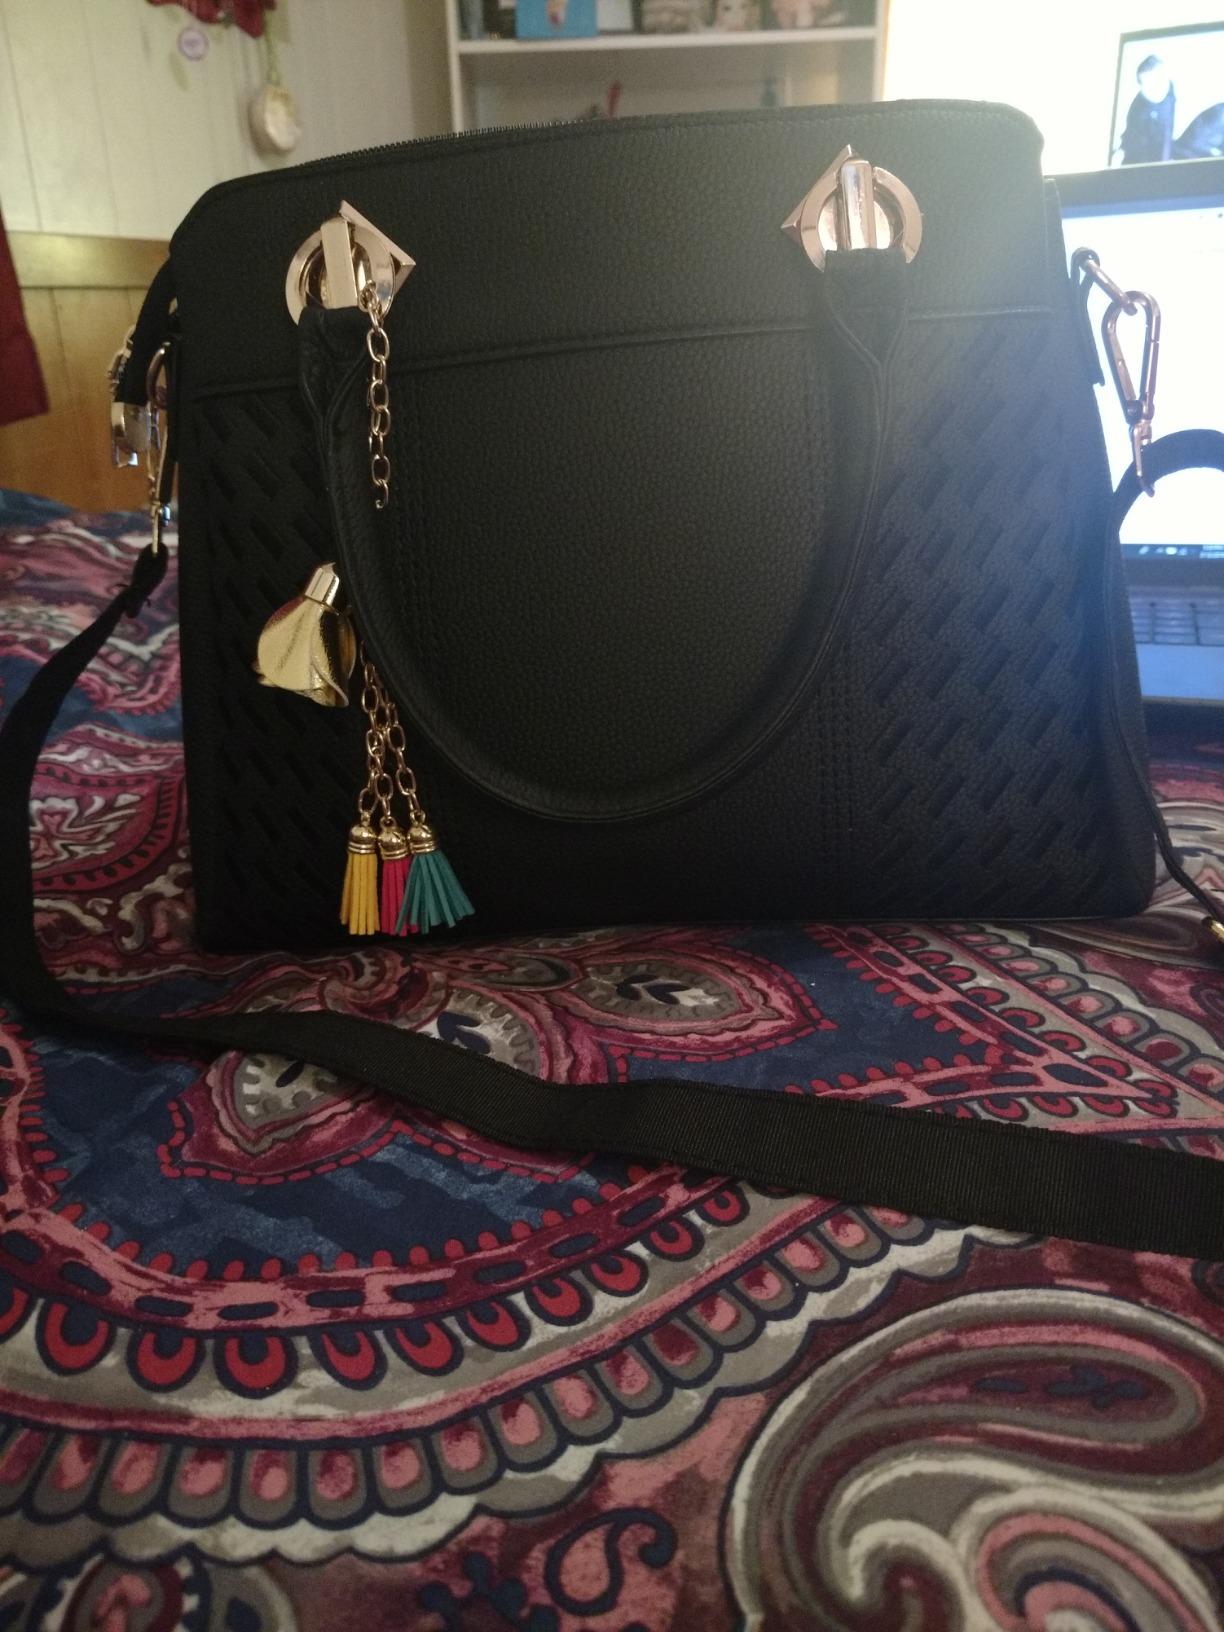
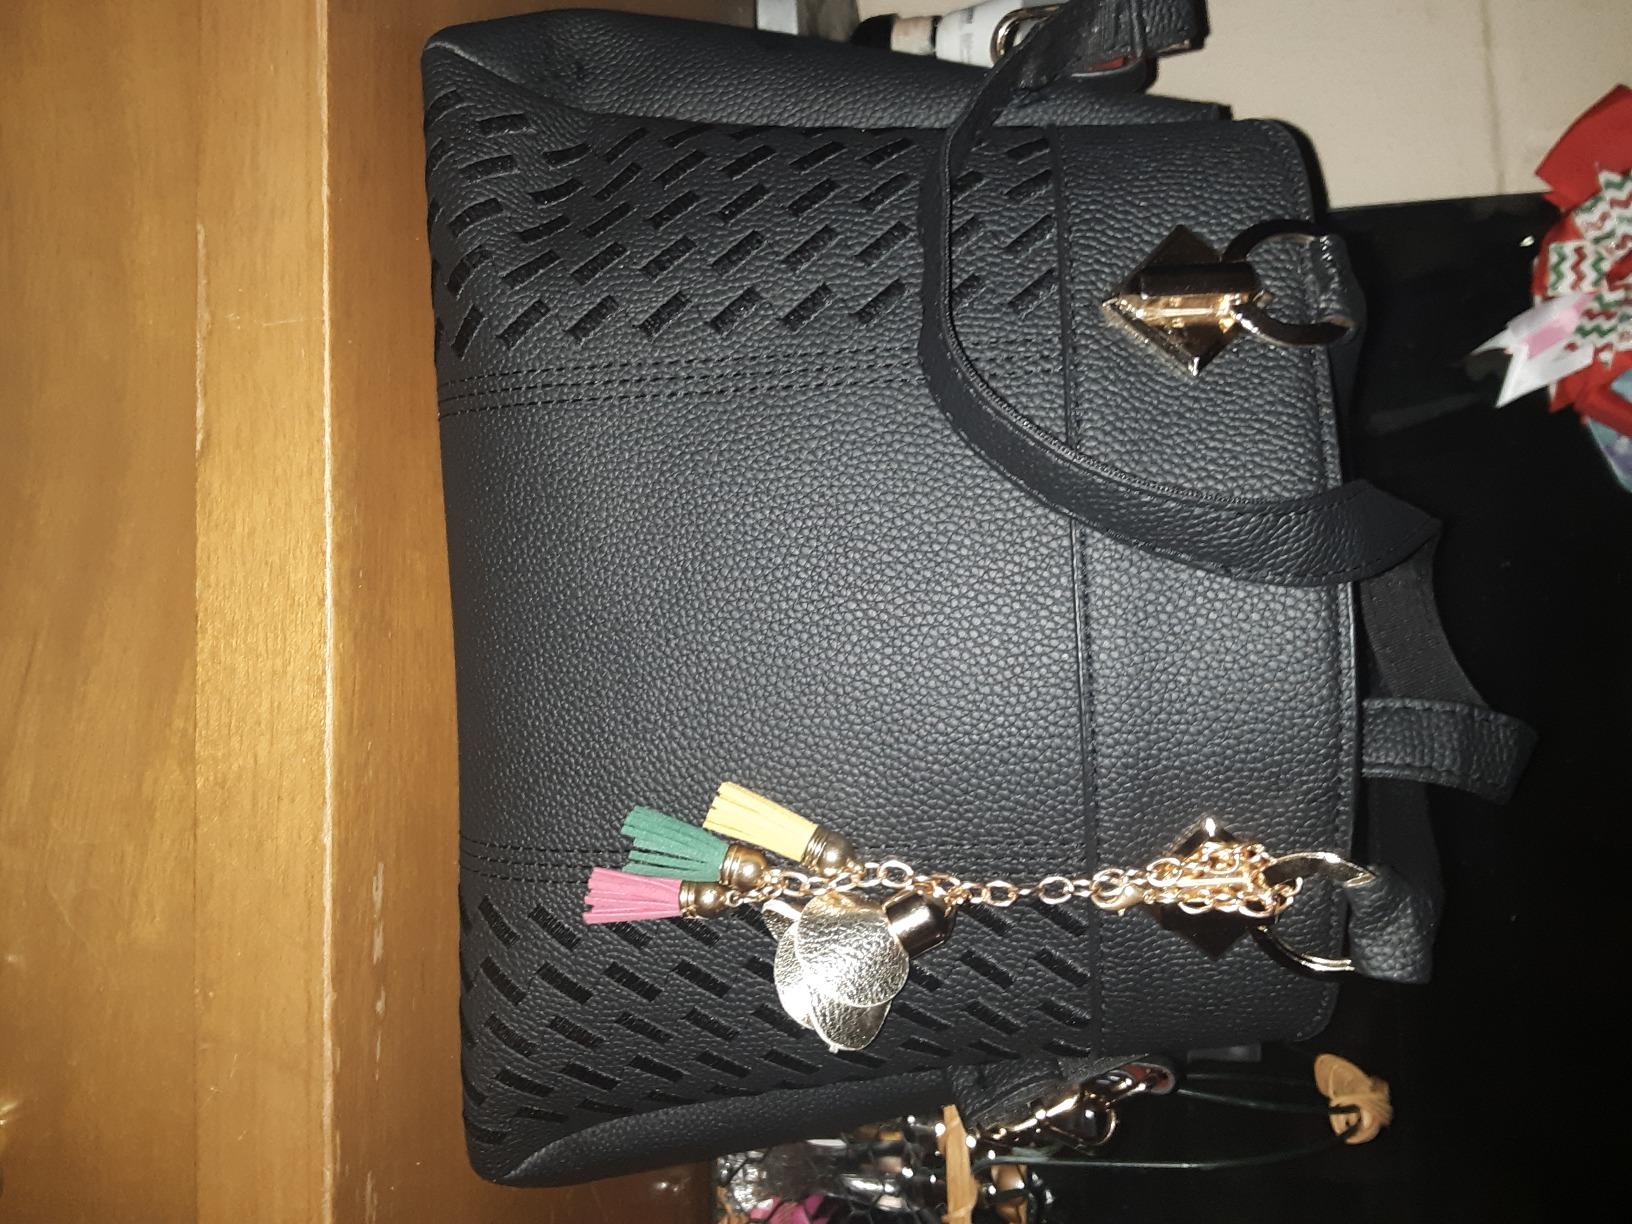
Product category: accessories_handbag
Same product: yes